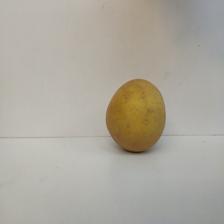
Size: Large